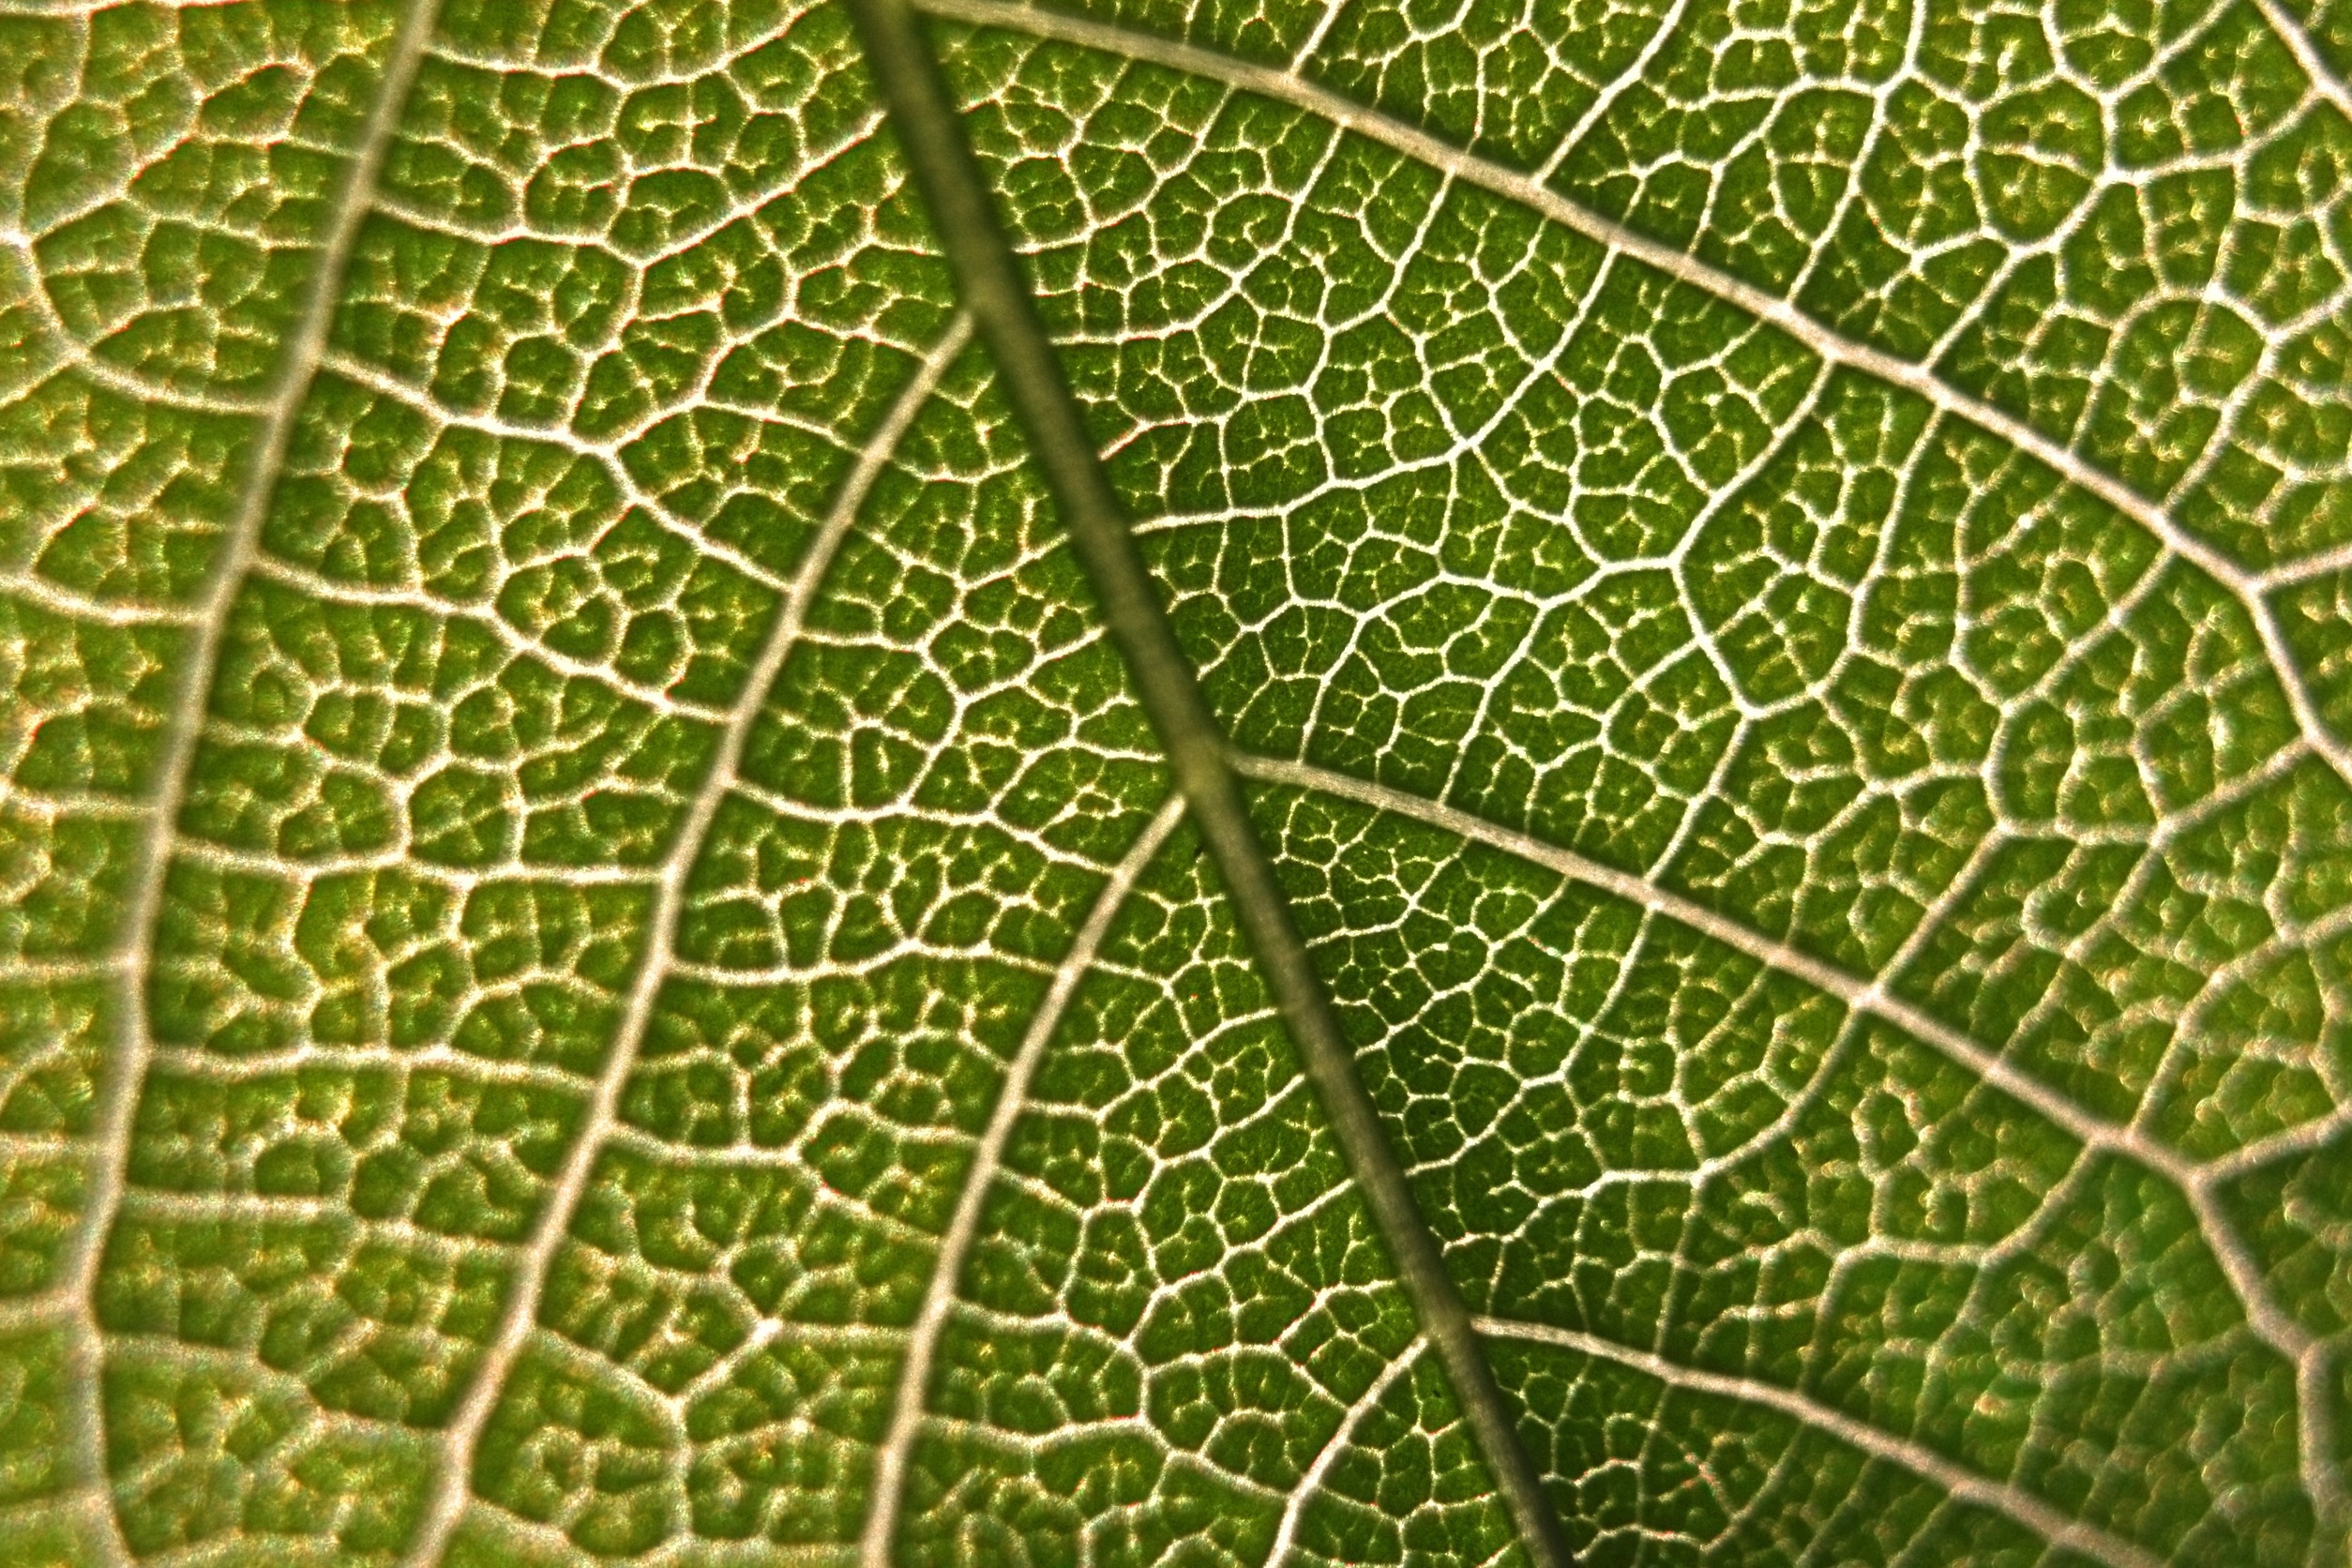
nature, branch, plant, leaf, flower, pattern, line, green, macro, soil, botany, micro, botanical, circle, close up, design, plant stem